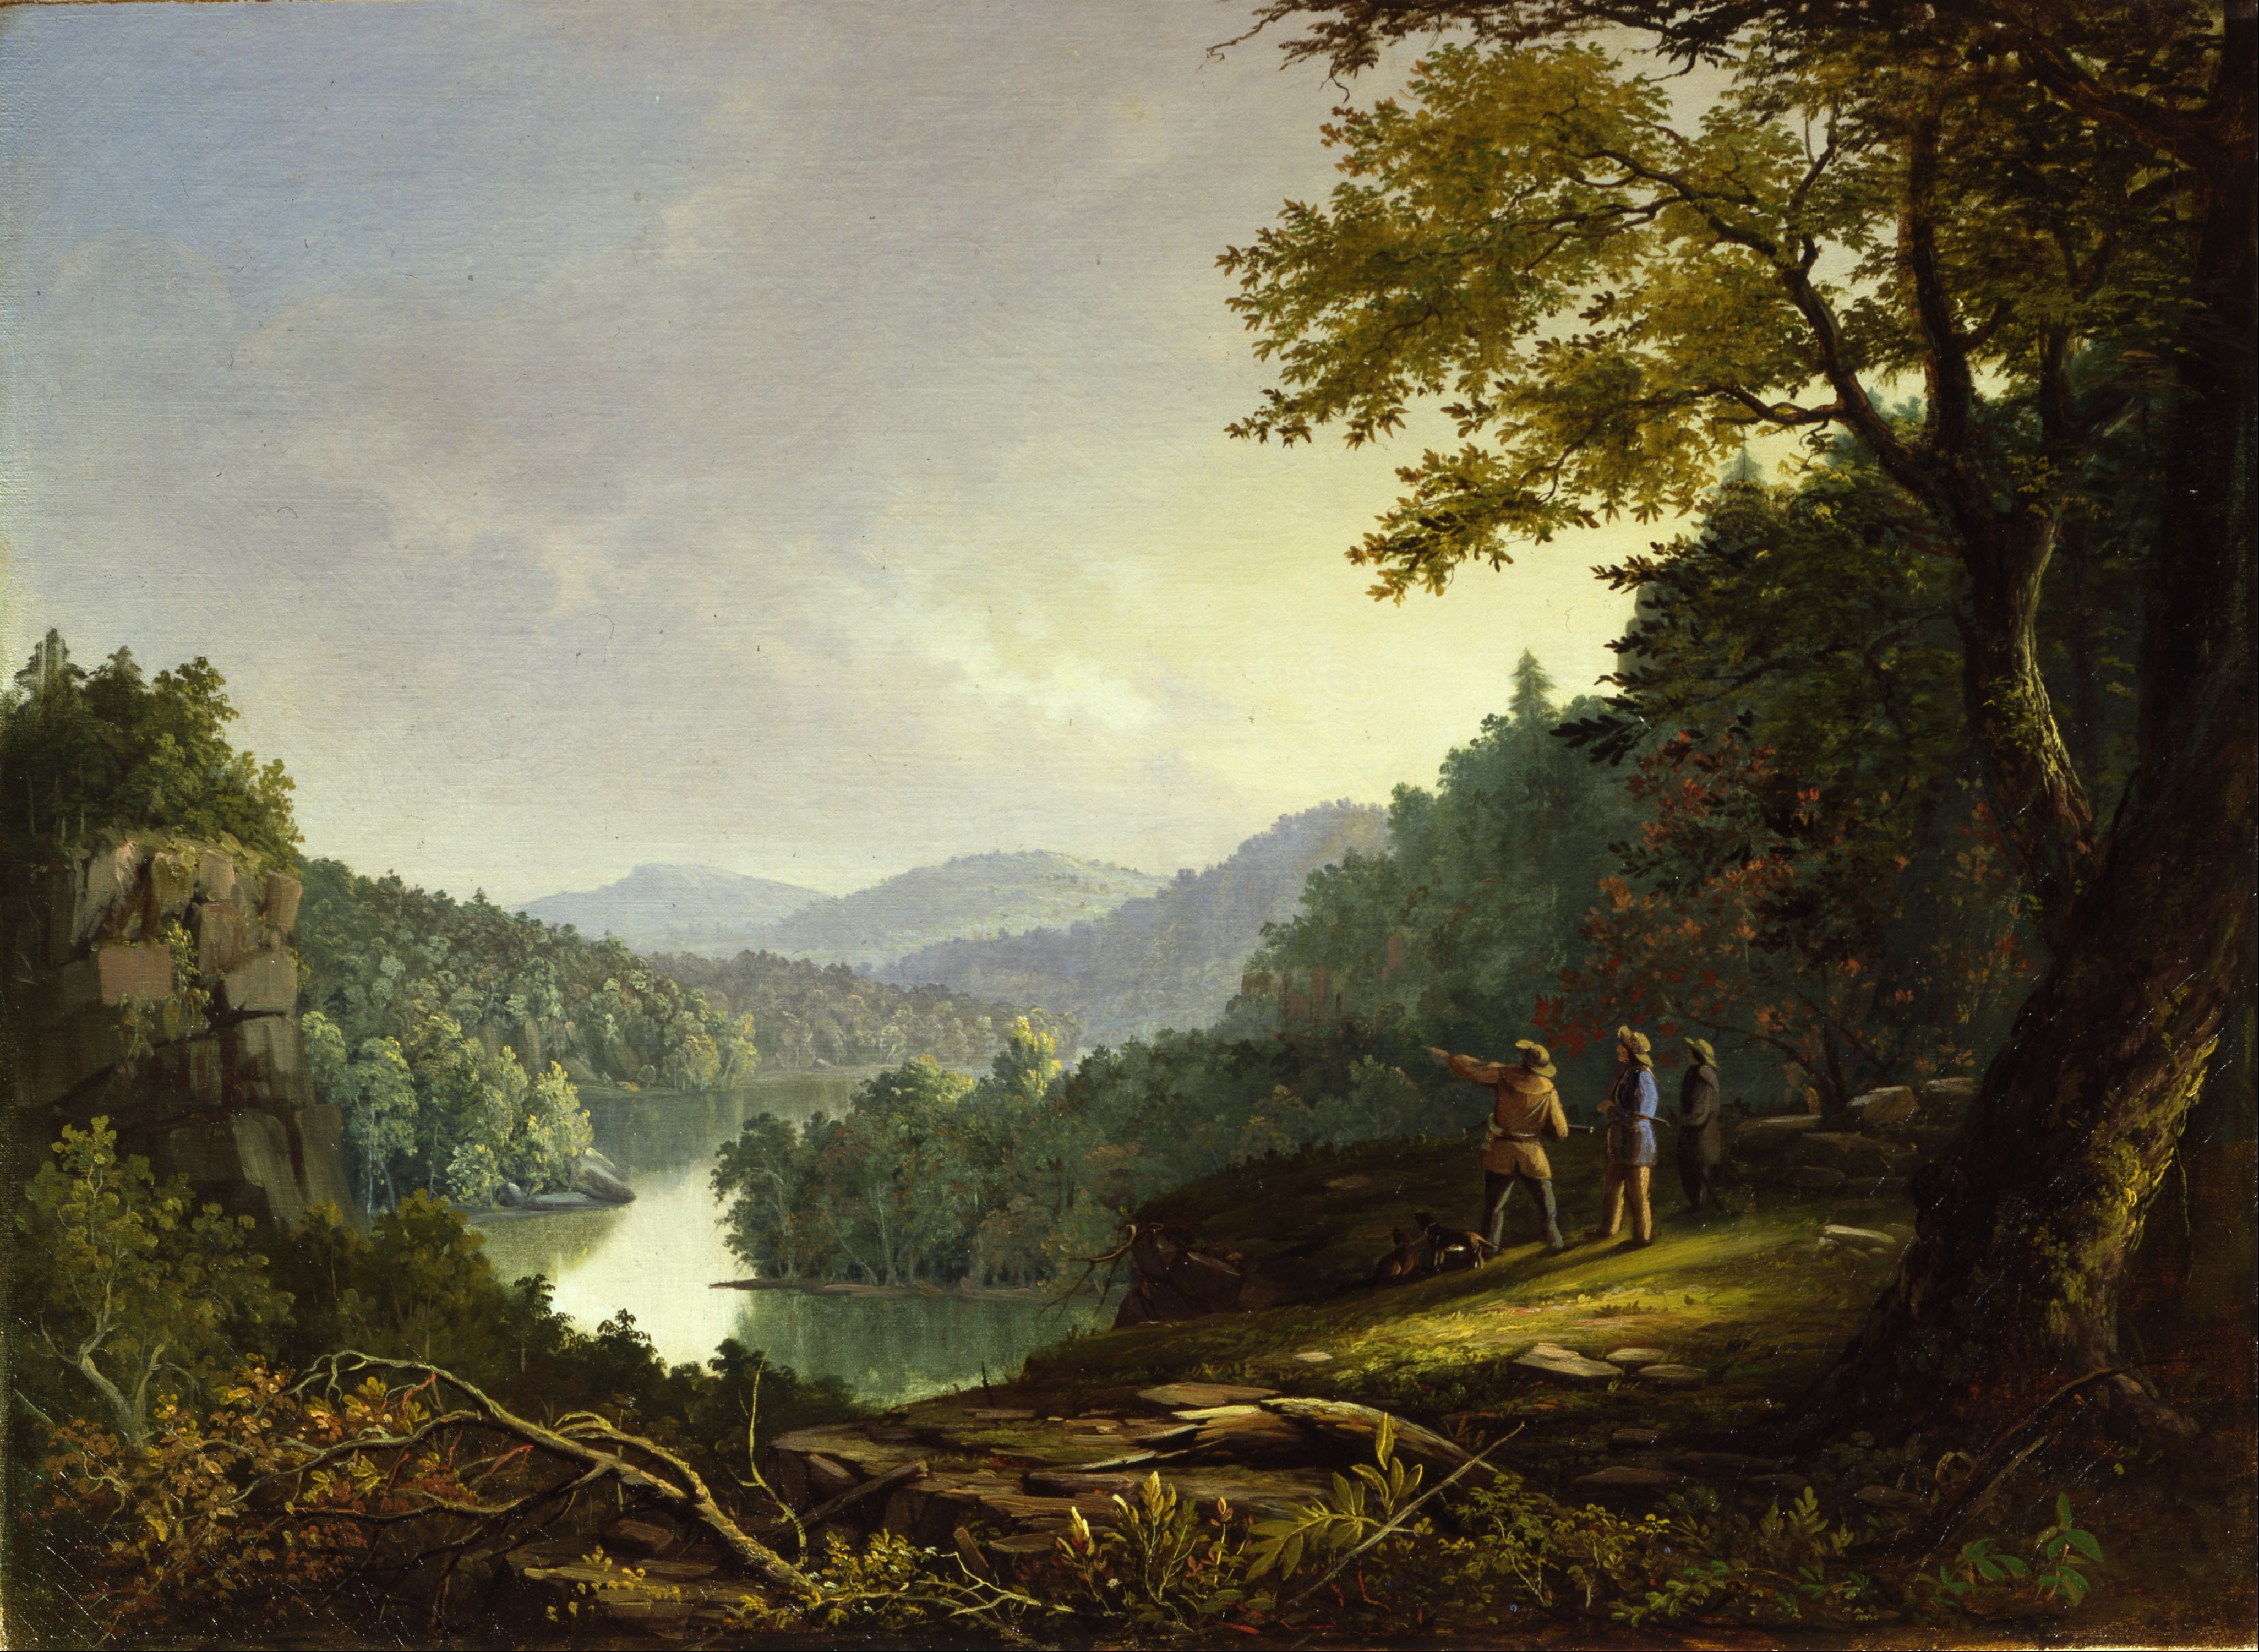
landscape, tree, water, nature, forest, wilderness, sky, mist, sunlight, morning, hill, river, summer, jungle, autumn, artistic, painting, trees, outside, men, clouds, mountains, reflections, woodland, habitat, rural area, oil on canvas, natural environment, atmospheric phenomenon, james barton